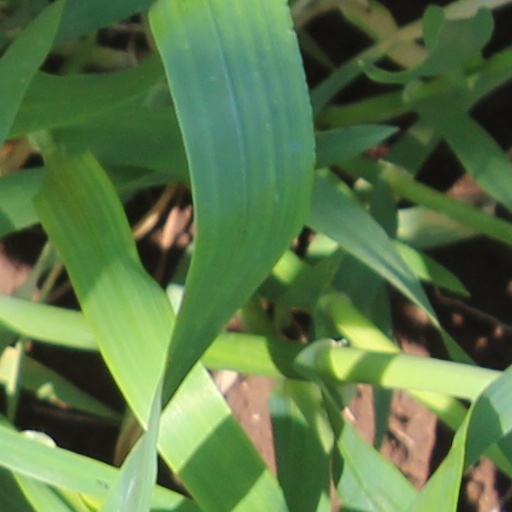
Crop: wheat